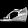
Label: Sandal